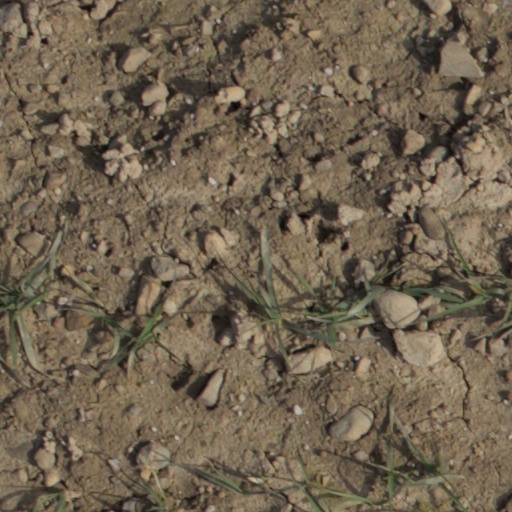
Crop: wheat